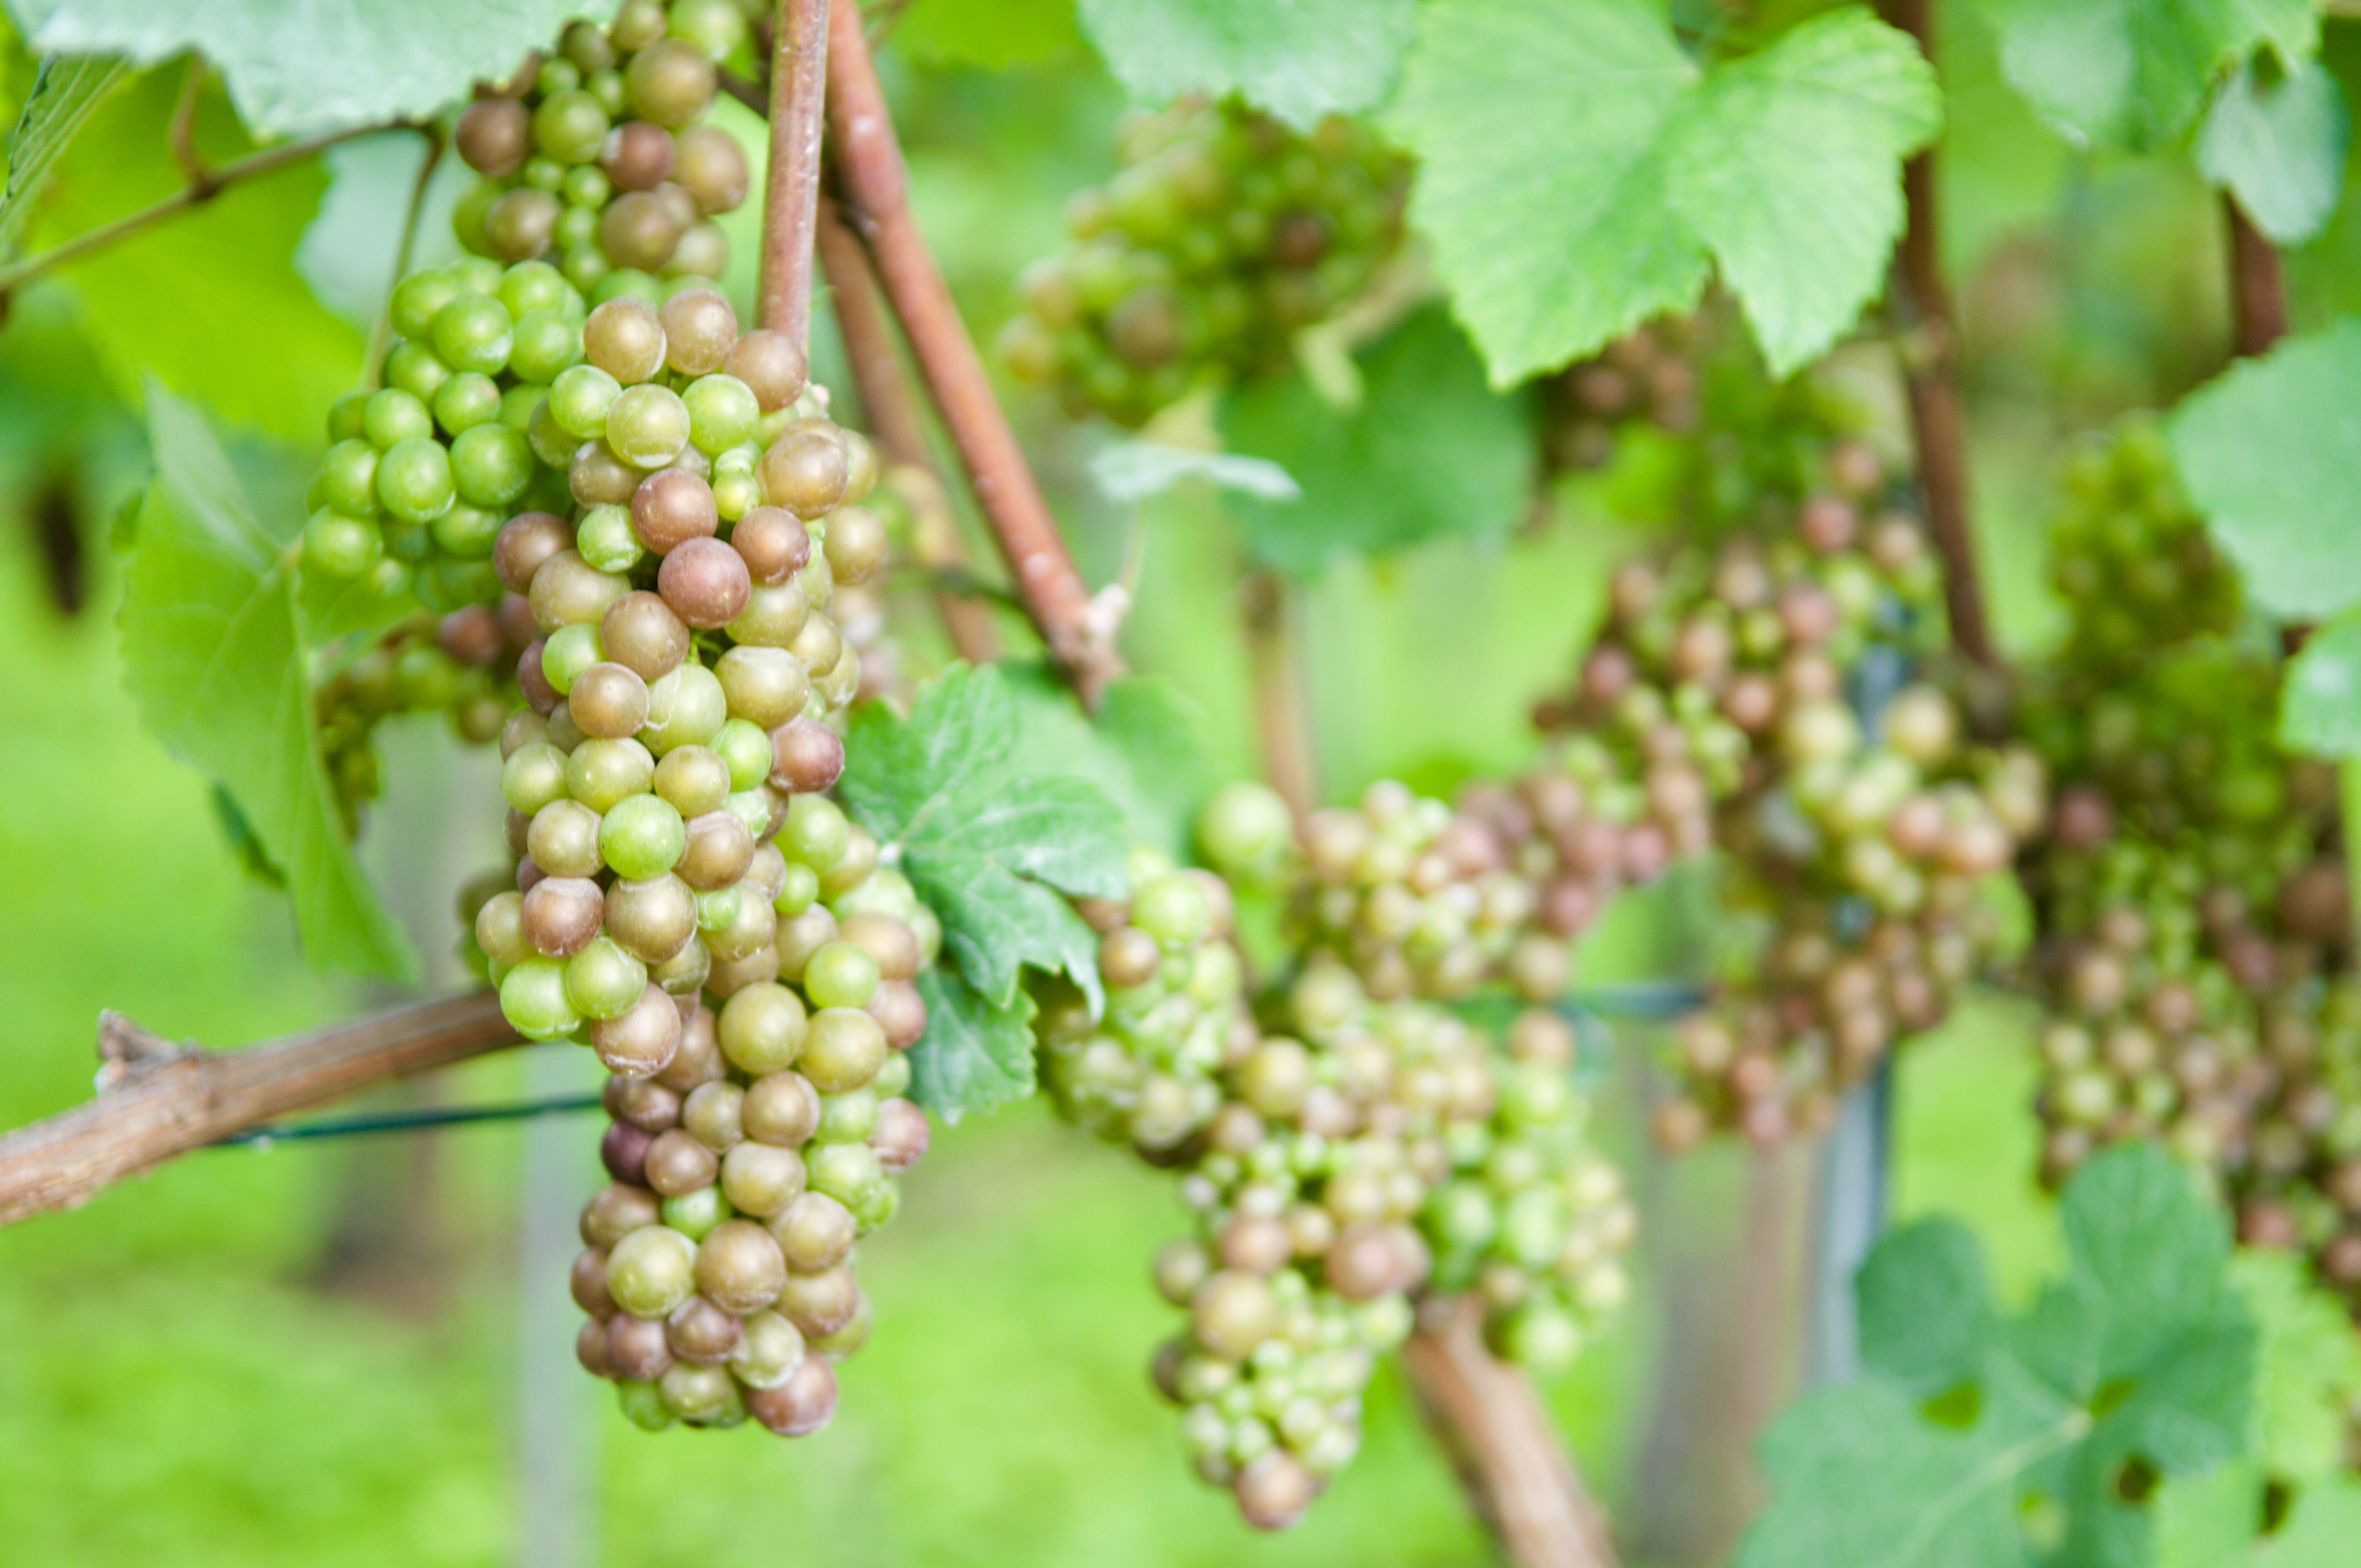
tree, plant, grape, vine, vineyard, wine, fruit, flower, food, harvest, produce, botany, agriculture, shrub, grapes, zurich, white wine, flowering plant, vitis, coccoloba uvifera, sultana, land plant, grapevine family